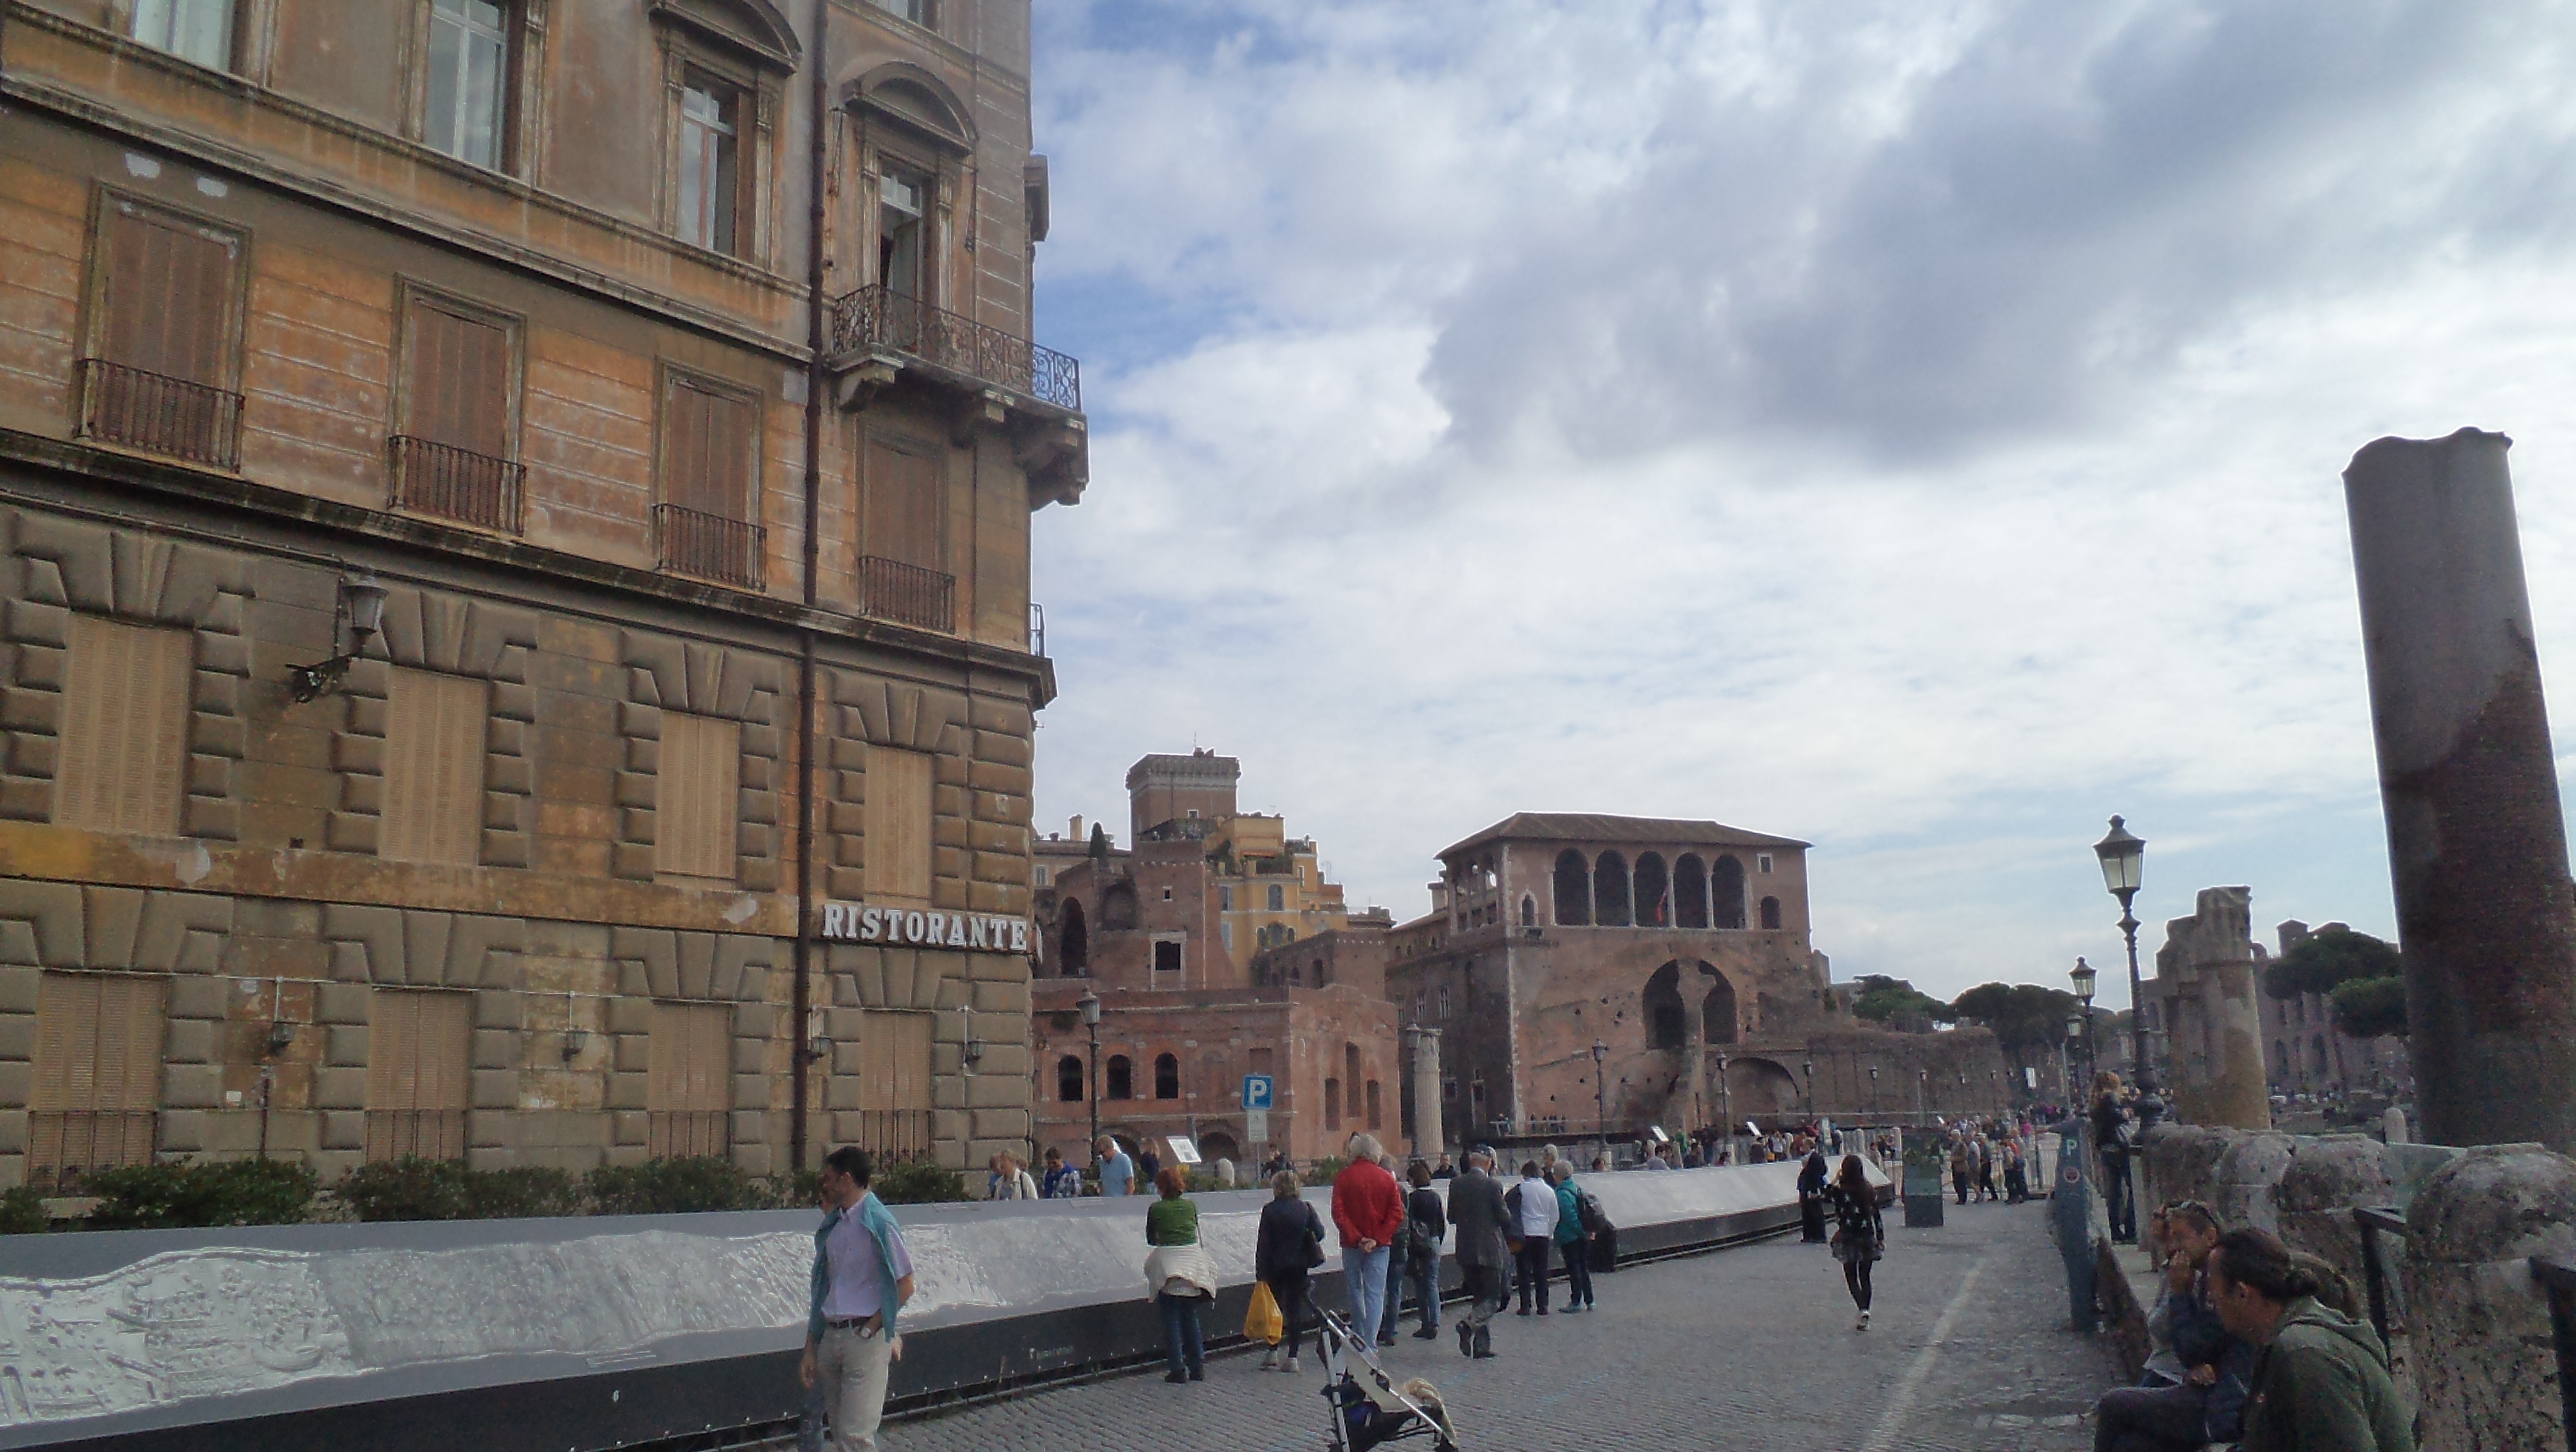
rome, town, city, building, landmark, human settlement, architecture, public space, tourism, street, town square, plaza, pedestrian, neighbourhood, sky, travel, medieval architecture, thoroughfare, historic site, vacation, arch, road, facade, ancient rome, basilica